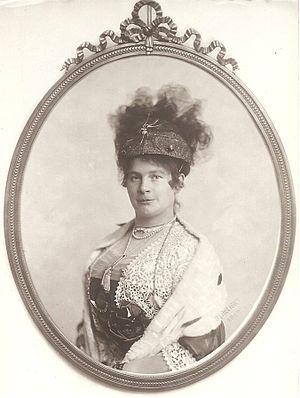
Joseph Auguste Victor Clément Marie de Habsbourg-Lorraine, archiduc d'Autriche, prince palatin de Hongrie et prince de Bohême, est né le 9 août 1872 à Alcsút, en Hongrie, et mort le 6 juillet 1962 à Rain am Lech, près de Straubing, en Allemagne de l'Ouest. Il a occupé les fonctions de feld-maréchal de l'empire austro-hongrois et, brièvement, de régent du Royaume de Hongrie.
Augusta de Bavière, née le 28 avril 1875 à Munich, morte le 25 juin 1964 à Ratisbonne est une princesse de Bavière.